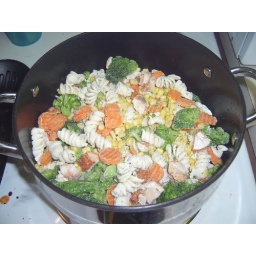
chicken voila in the pot